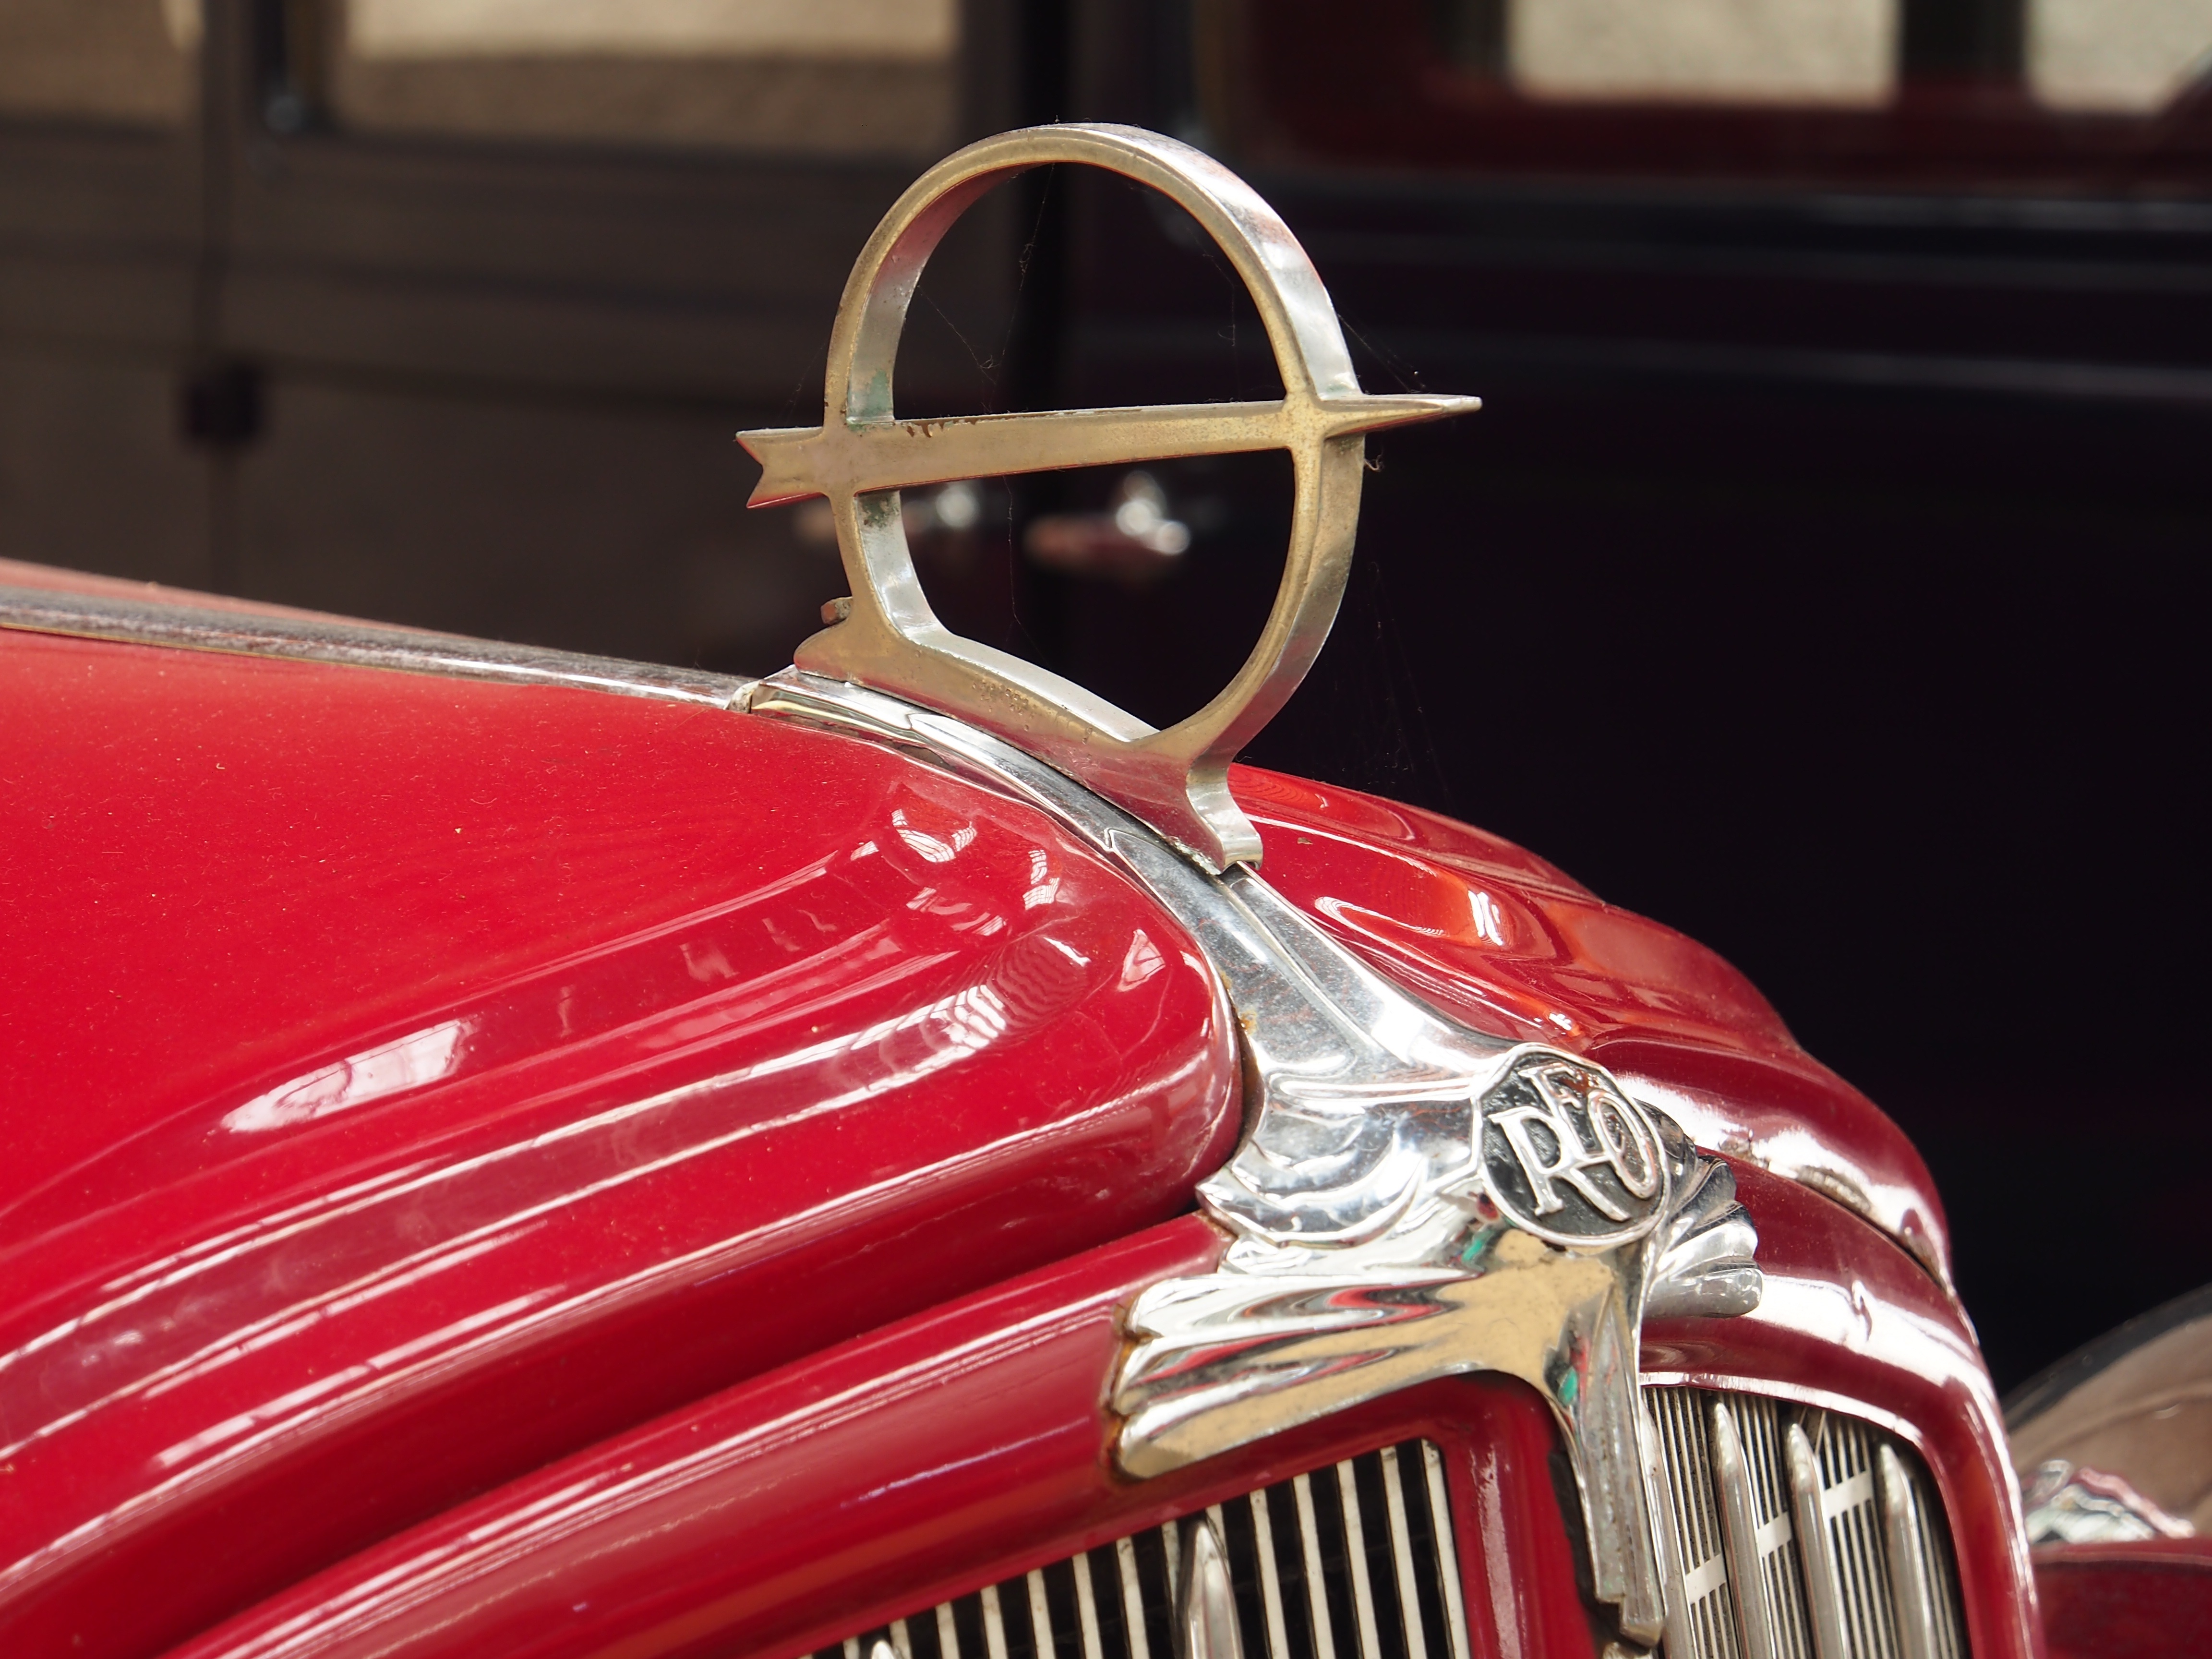
cloud, car, vintage, wheel, old, flying, travel, transport, red, vehicle, museum, drive, speed, movement, sports car, ornament, vintage car, moving, power, lights, automobiles, luxury, logo, engine, oldtimer, classic, land vehicle, automobile make, automotive exterior, automotive design, luxury vehicle, reo